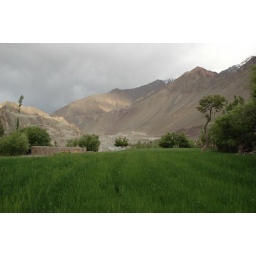
A mountain in Ladakh heavily mined and now its ore travels downstream turning the icy blue/green water murky brown.